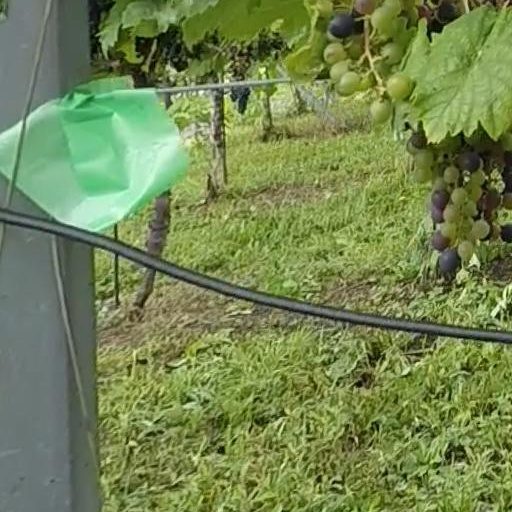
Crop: grape